Medical school

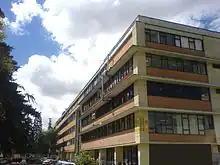
The College of Medicine at the National University of Colombia College in Bogotá

The University of El Salvador) has a program lasting eight years for students who want to study medicine. The first six years are organized in a two semesters fashion, the seventh year is used for a rotating internship through the major specialty areas in a 10-week periods fashion (psychiatry and public health share a period) and the eighth year is designated for Social service in locations approved by the Ministry of Health (usually as attending physician in Community Health Centers or non-profit organizations). The graduates receive the degree of MD and must register in the Public Health Superior Council to get the medical license and a registered national number that allows them to prescribe barbiturates and other controlled drugs.